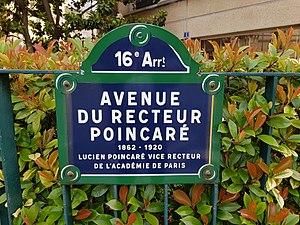
Avenue du Recteur-Poincaré, Paris 16e
L'avenue du Recteur-Poincaré est une voie du 16ᵉ arrondissement de Paris, en France.
Lucien Poincaré est un physicien et homme politique français.